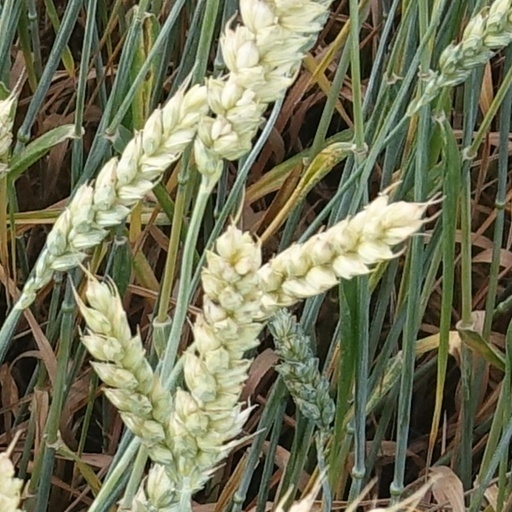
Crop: wheat